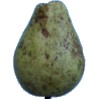
Label: Pear Stone 1